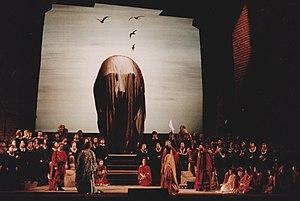
L'Idoménée de Mozart représenté au Teatro Bellini de Catane dans une mise en scène de Claude d'Anna. Décor Giantito Burchiellaro, costumes Yvan Stefanutti.
Claude d'Anna est un réalisateur, dramaturge et metteur en scène français né le 31 mars 1945 à Tunis.